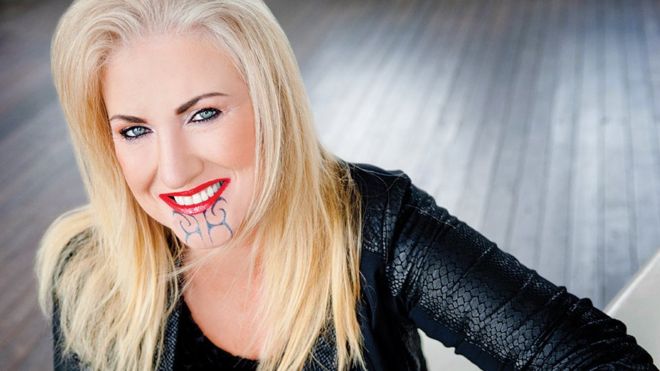
Gender: women